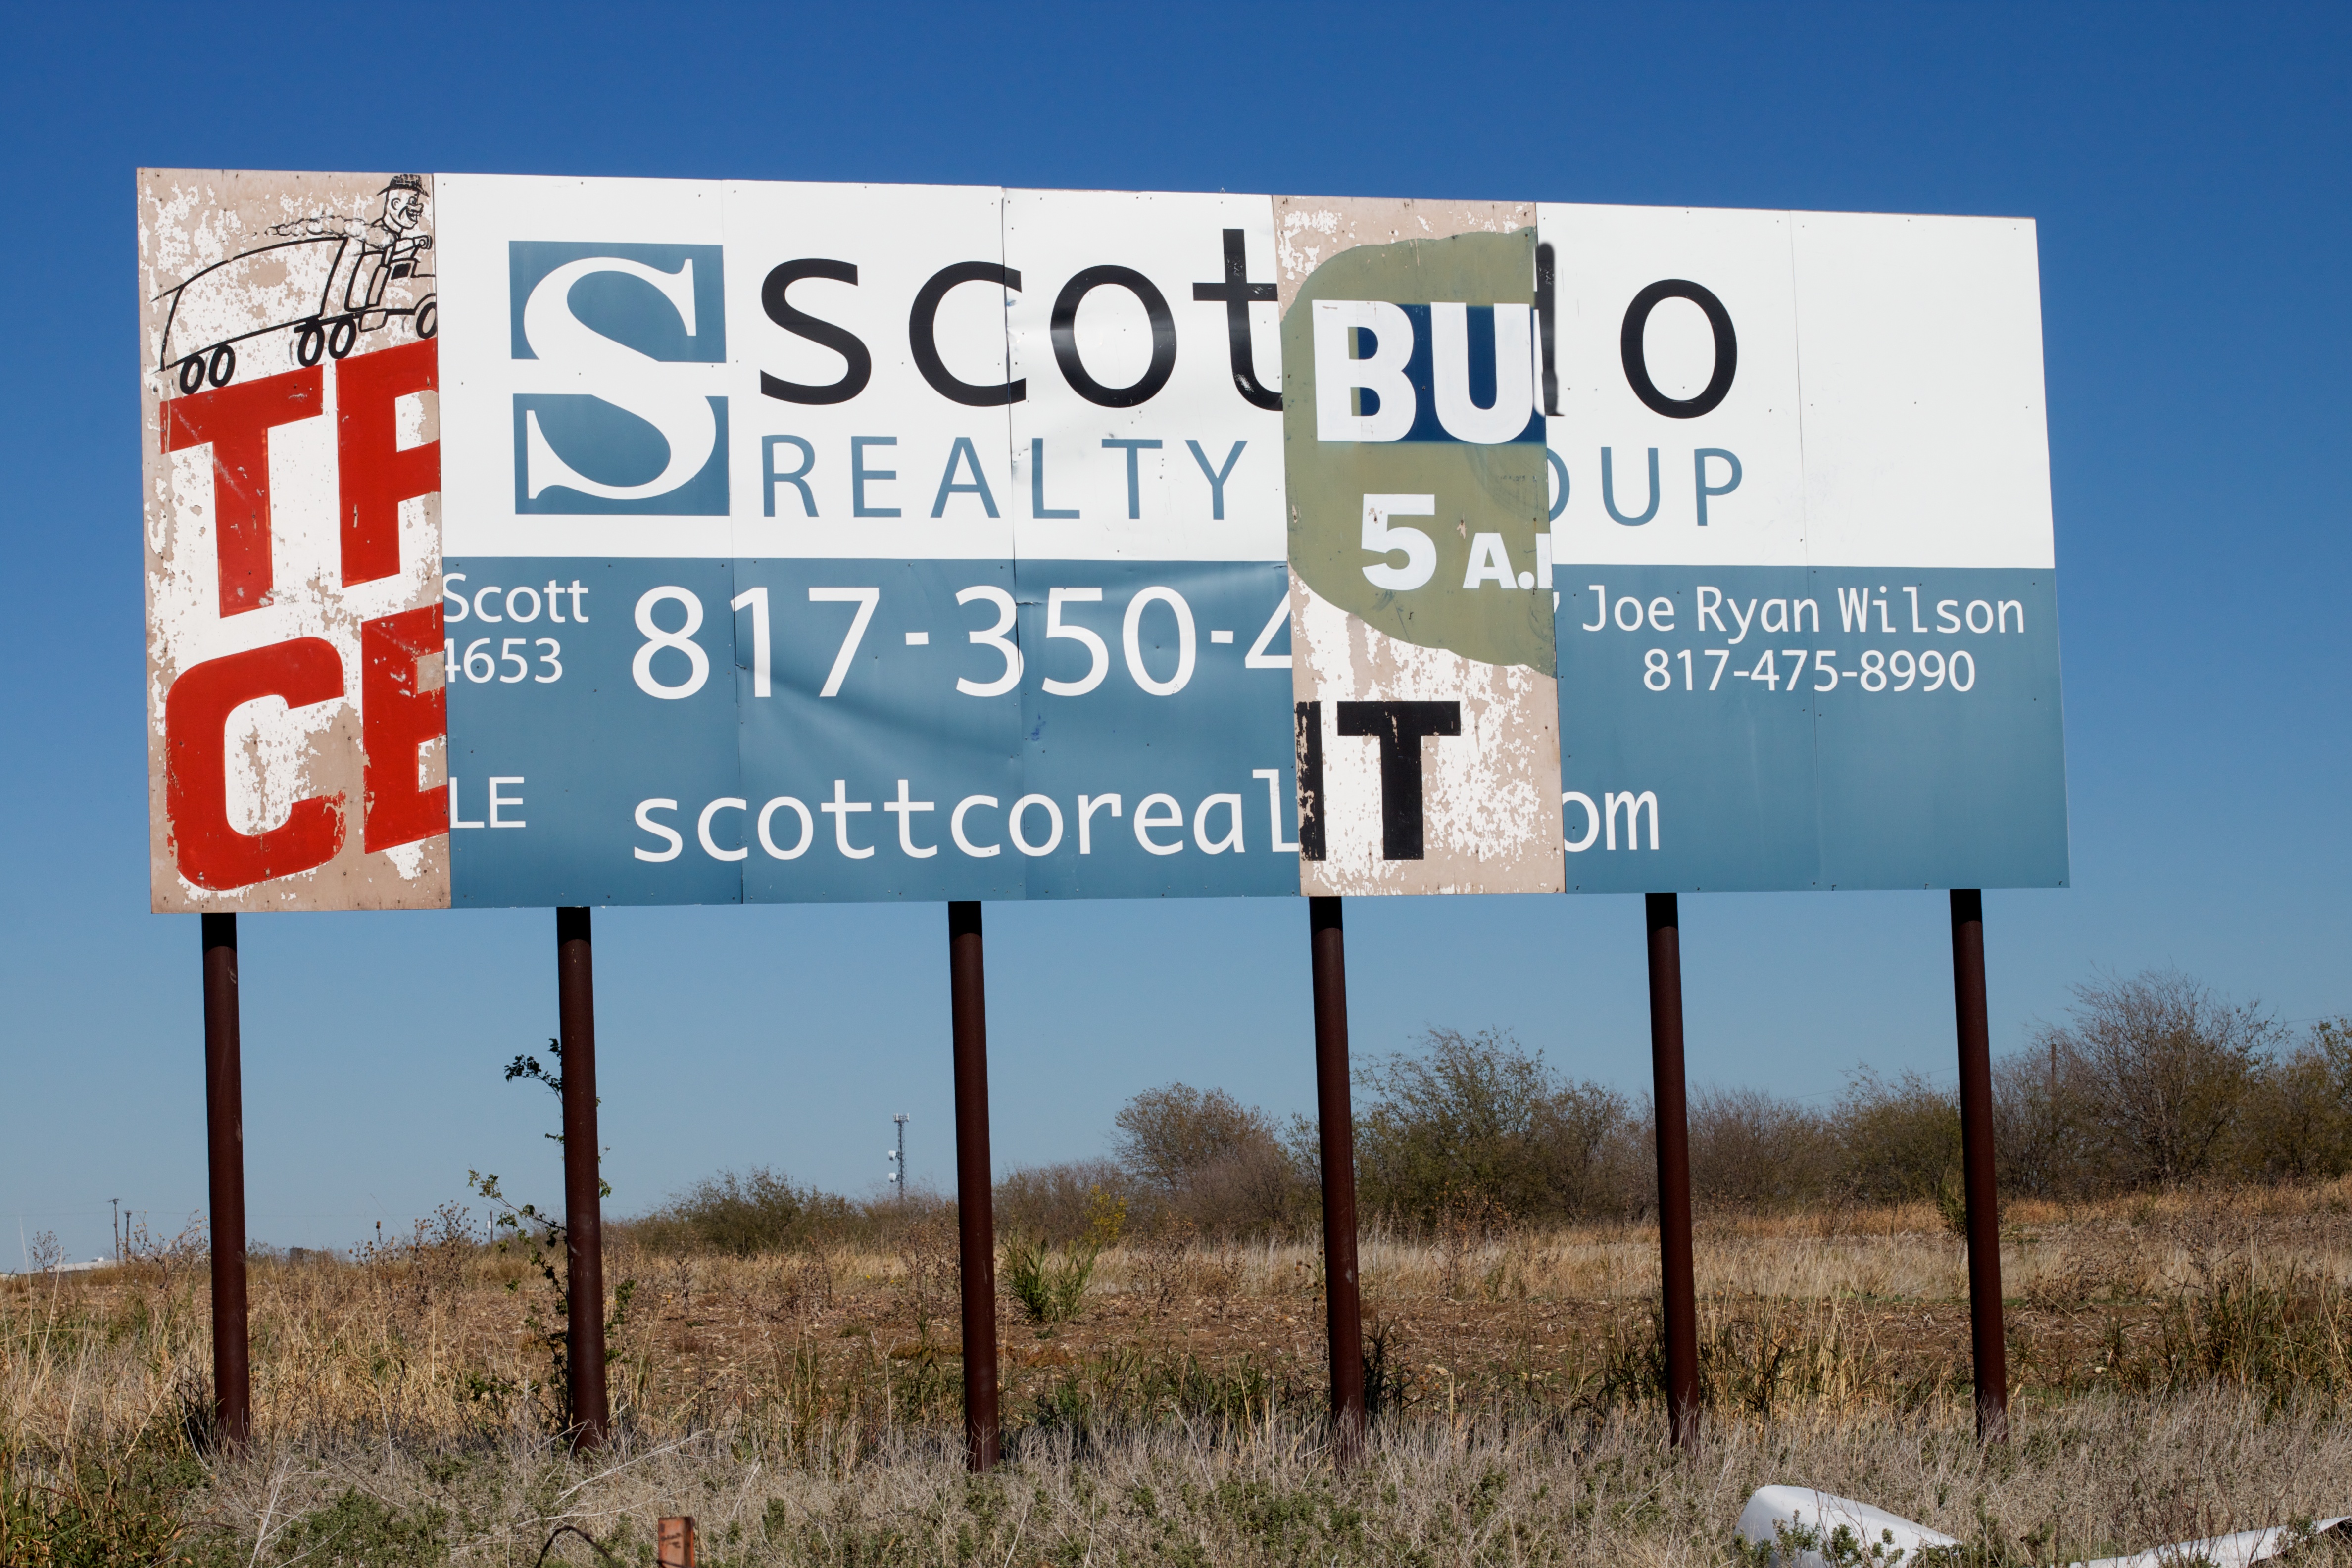
advertising, sign, street sign, signage, odyssey, billboard, traffic sign